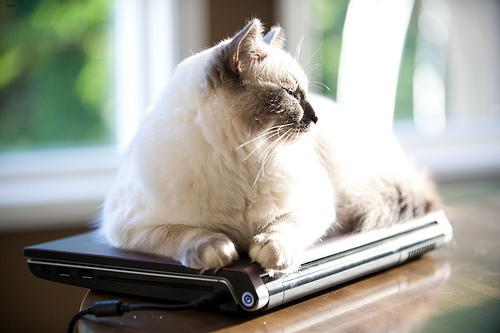
Breed: Ragdoll